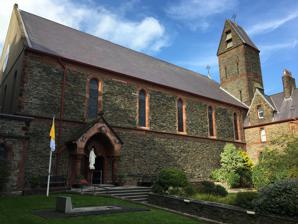
Building: St. Mary of the Isle Church
Country: Unknown
Year built: 1859
Church on the Isle of Man in the Irish Sea Church in Isle of Man., Isle of Man Cathedral of St Mary of the Isle St Mary's Cathedral, Douglas Isle Man Cathedral of St Mary of the Isle 54°09′02″N 4°28′57″W / 54.150655°N 4.482393°W / 54.150655; -4.482393 ( St Mary's of the Isle Catholic Church, Hill Street ) Location Hill Street, Douglas, Isle of Man. Country Isle of Man Denomination Roman Catholic Website manxcatholic .org .uk History Status Cathedral Founded 1859 Dedication Saint Mary & Saint Joseph Architecture Functional status Active Style Gothic Groundbreaking 1857 Completed 1859 Specifications Capacity 1,000 (approximate) Administration Province Province of Liverpool Diocese Archdiocese of Liverpool Clergy Priest(s) Monsignor John Devine The St Mary of the Isle Cathedral , also referred to as the Cathedral of St Mary of the Isle, is a Roman Catholic cathedral in Douglas, Isle of Man . It is part of the Roman Catholic Pastoral Area of St Maughold within the Archdiocese of Liverpool . It is one of two cathedrals on the Island, and one of six Catholic churches. It is referred to locally as St. Mary's . In September 2023, St Mary of the Isle was granted co-cathedral status. History Prior to the Reformation, the Church on the Island was the independent Diocese of Sodor and Man , which, since the Reformation , continues as an Anglican diocese . It is part of the Church of England with its own Bishop resident on the Island with its own cathedral, the Cathedral Church of Saint German , in the town of Peel . The post Reformation Catholic Cathedral on the Island forms part of the Archdiocese of Liverpool and constitutes one third of the land mass of the Archdiocese. The first Catholic Chapel on the Island to be constructed after the Reformation was built by Father Miles McPharlan who was in situation from 1803 to 1820, on land which was gifted to the church by Lieutenant Colonel John Taubman Goldie-Taubman, Speaker of the House of Keys . Father McPharlan was succeeded in 1820 by Fr. Matthew Gahan who arrived from Dublin , and who opened the church of St. Mary, at Castletown , then the capital of the Isle of Man, in 1826. However by the 1850s Douglas was far outstripping Castletown both in population and civic importance, it thereby becoming apparent that a larger church was required which would be situated in the centre of the town. Construction Fr. Gahan was highly industrious in raising the required funds, and the foundation stone of St. Mary's was laid by the Right Reverend Dr. Alexander Goss , Bishop of Liverpool , on 28 October 1857. Completion and consecration The church opened for worship on 4 August 1859. Cathedral Status As part of the late Queen Elizabeth's Platinum Jubilee celebrations in June 2022, Douglas was awarded city status. Following the granting of city status, on Friday 22 September 2023, Pope Francis granted cathedral status to the Church of Saint Mary of the Isle. The Church is a co-cathedral with the Metropolitan Cathedral of Christ the King , and is the first Catholic co-cathedral in the British Isles . Although rare in the Catholic Church, co-cathedrals exist when two dioceses, each with its own cathedral, are merged or when a single diocese spans two distinct civil jurisdictions. Modern use Today St. Mary's  continues to play an active part in the religious and secular life of the local community. A Registered Building , the cathedral is situated on the junction of Hill Street and Prospect Hill, opposite Tynwald and the Isle of Man's legislative buildings. The cathedral is regularly visited by the Archbishop of Liverpool and his auxiliary bishops. It is the venue for ordinations to the priesthood, the diaconate and the sacrament of Confirmation . St Mary of the Isle is a regular venue for civic occasions such as the Isle of Man Government Christmas Carol Service and the annual Holocaust Memorial Day Mass. These are attended by the Chief Minister and his cabinet along with the Island's Lieutenant Governor and civic leaders and officials. The cathedral organ is over 100 years old, and was restored in 2006 by Peter Jones. See also Catholic Church in the Isle of Man Archdiocese of Liverpool Liverpool Metropolitan Cathedral References